Paulo António de Carvalho e Mendonça

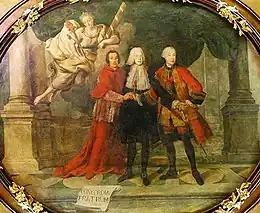
Sebastião José Carvalho e Melo, Marquis of Pombal, with his brothers Paulo de Carvalho e Mendonça and Francisco Xavier de Mendonça e Furtado. Ceiling of the Hall of Concord of the Palace of the Marquis of Pombal, Oeiras. Painted in the 18th century. Artist unknown.

The three brothers, Carvalho e Melo, Carvalho e Mendonça and Mendonça Furtado, were strongly bonded within the family as shown in a portrait of them arm-in-arm on the ceiling of the Hall of Concord within the Palace of the Marquis of Pombal.